Spiral plater

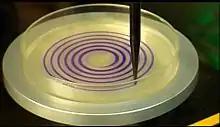
A photograph of a Petri dish with a spiral pattern dispensed using an integrated spiral plater on a Tecan robot. The media used was a purple color to illustrate the resulting pattern, normally a transparent media would be used.

A spiral plater is an instrument used to dispense a liquid sample onto a Petri dish in a spiral pattern. Commonly used as part of a CFU count procedure for the purpose of determining the number of microbes in the sample. In this setting, after spiral plating, the Petri dish is incubated for several hours after which the number of colony forming microbes (CFU) is determined. Spiral platers are also used for research, clinical diagnostics and as a method for covering a Petri dish with bacteria before placing antibiotic discs for AST.